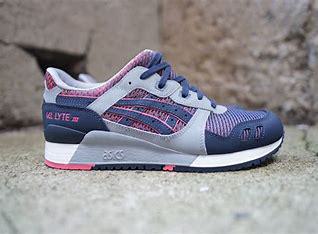
Brand: Asics
Model: Gel Lyte 3